NGC 663

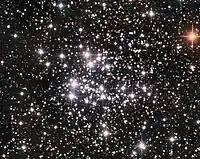
NGC 663 image using PlaneWave CDK 12.5" telescope from Talent, OR

NGC 663 (also known as Caldwell 10) is a young open cluster located 6,850 light years from Earth in the constellation of Cassiopeia. It has an estimated 400 stars and spans about a quarter of a degree across the sky. It can reportedly be detected with the unaided eye, although a telescope is recommended for best viewing. The brightest members of the cluster can be viewed with binoculars. Although the listed visual magnitude is 7.1, several observers have reported higher estimates.